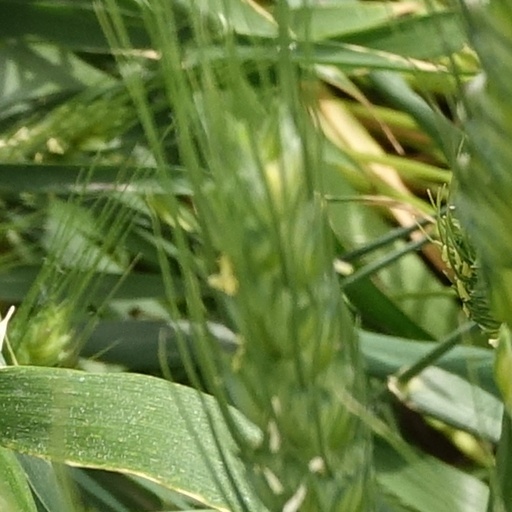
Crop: wheat